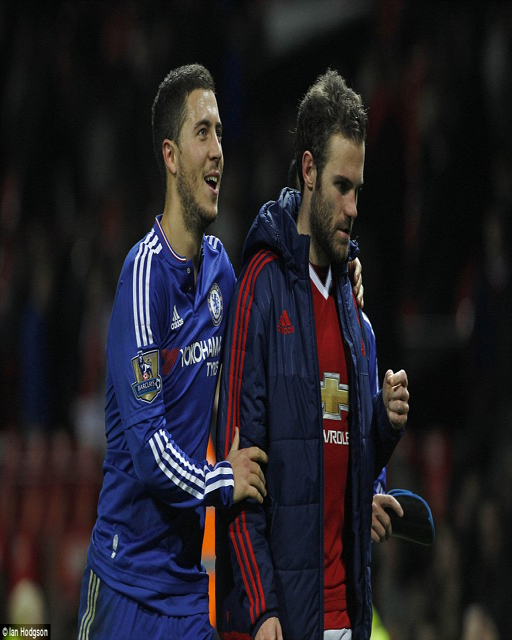
soccer player , who led forward line , and person embrace as they make their way off the pitch